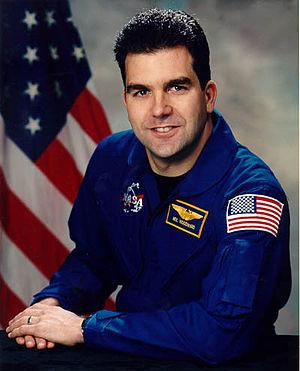
Neil Woodward, né le 26 juillet 1962 à Chicago, est un ancien officier américain et astronaute de la NASA.